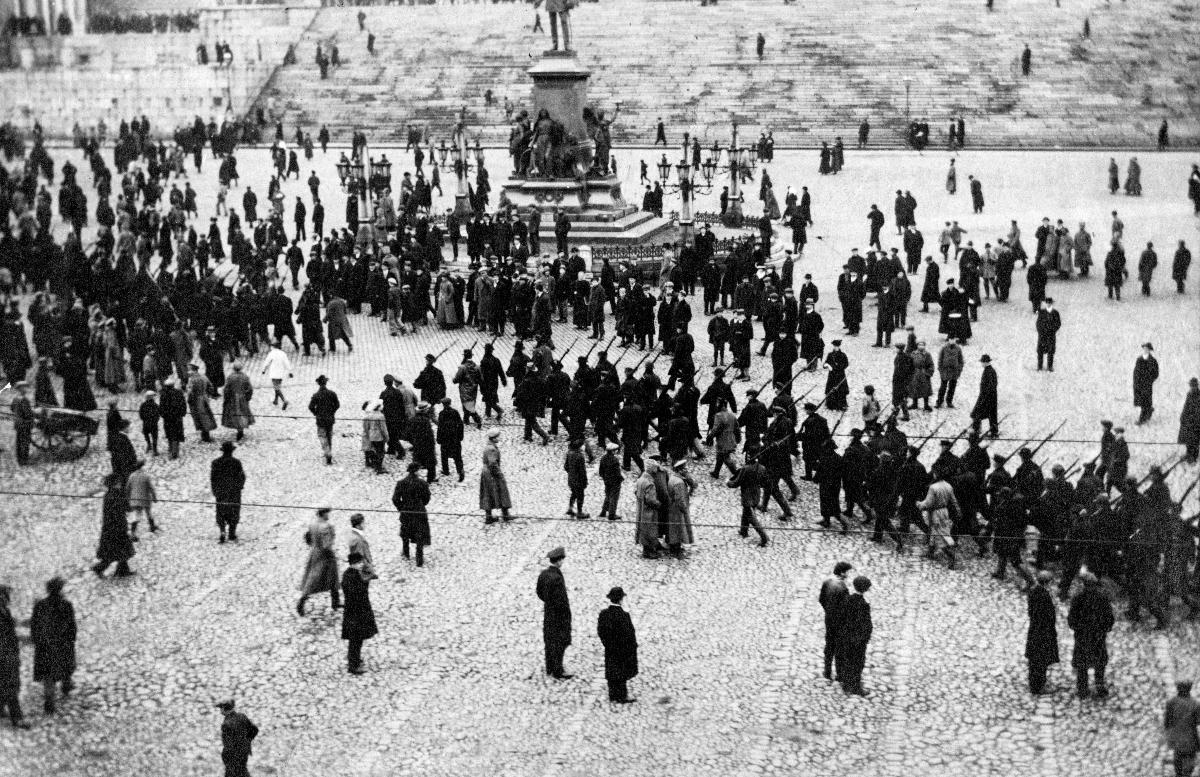
Marraskuun lakko 1917
November strike 1917
sisällön kuvaus: Yleislakko 1917. Punakaartilaiset lähtevät valtaamaltaan keskuspoliisiasemalta, Helsingin Senaatintori. content description: General strike 1917. The Red Guard leaves the occupied central police station, Helsinki Senate square.
Vuosi: 1917
Paikka: Suomi; Suomi, Uusimaa, Helsinki; Suomi, Uusimaa, Helsinki, Senaatintori Helsinki
Aiheet: punakaartit; lakot; torit; vallankumoukset; red guards; strikes; marketplaces; revolutions; general strike; red guard; squares; revolution; röda garden; strejker; torg; revolutioner